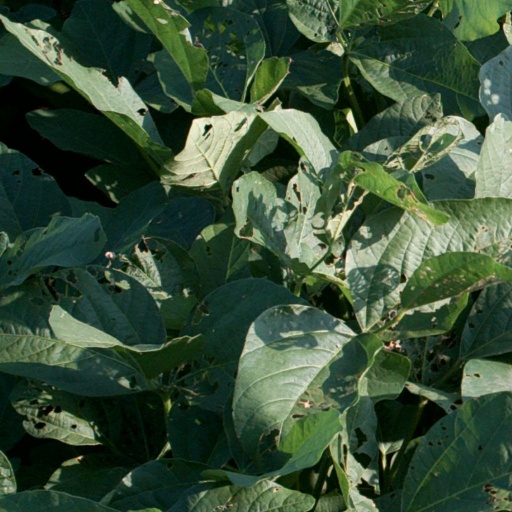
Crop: soybean